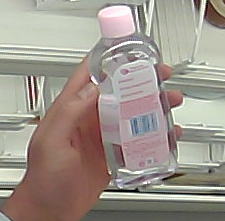
Product: johnson_baby